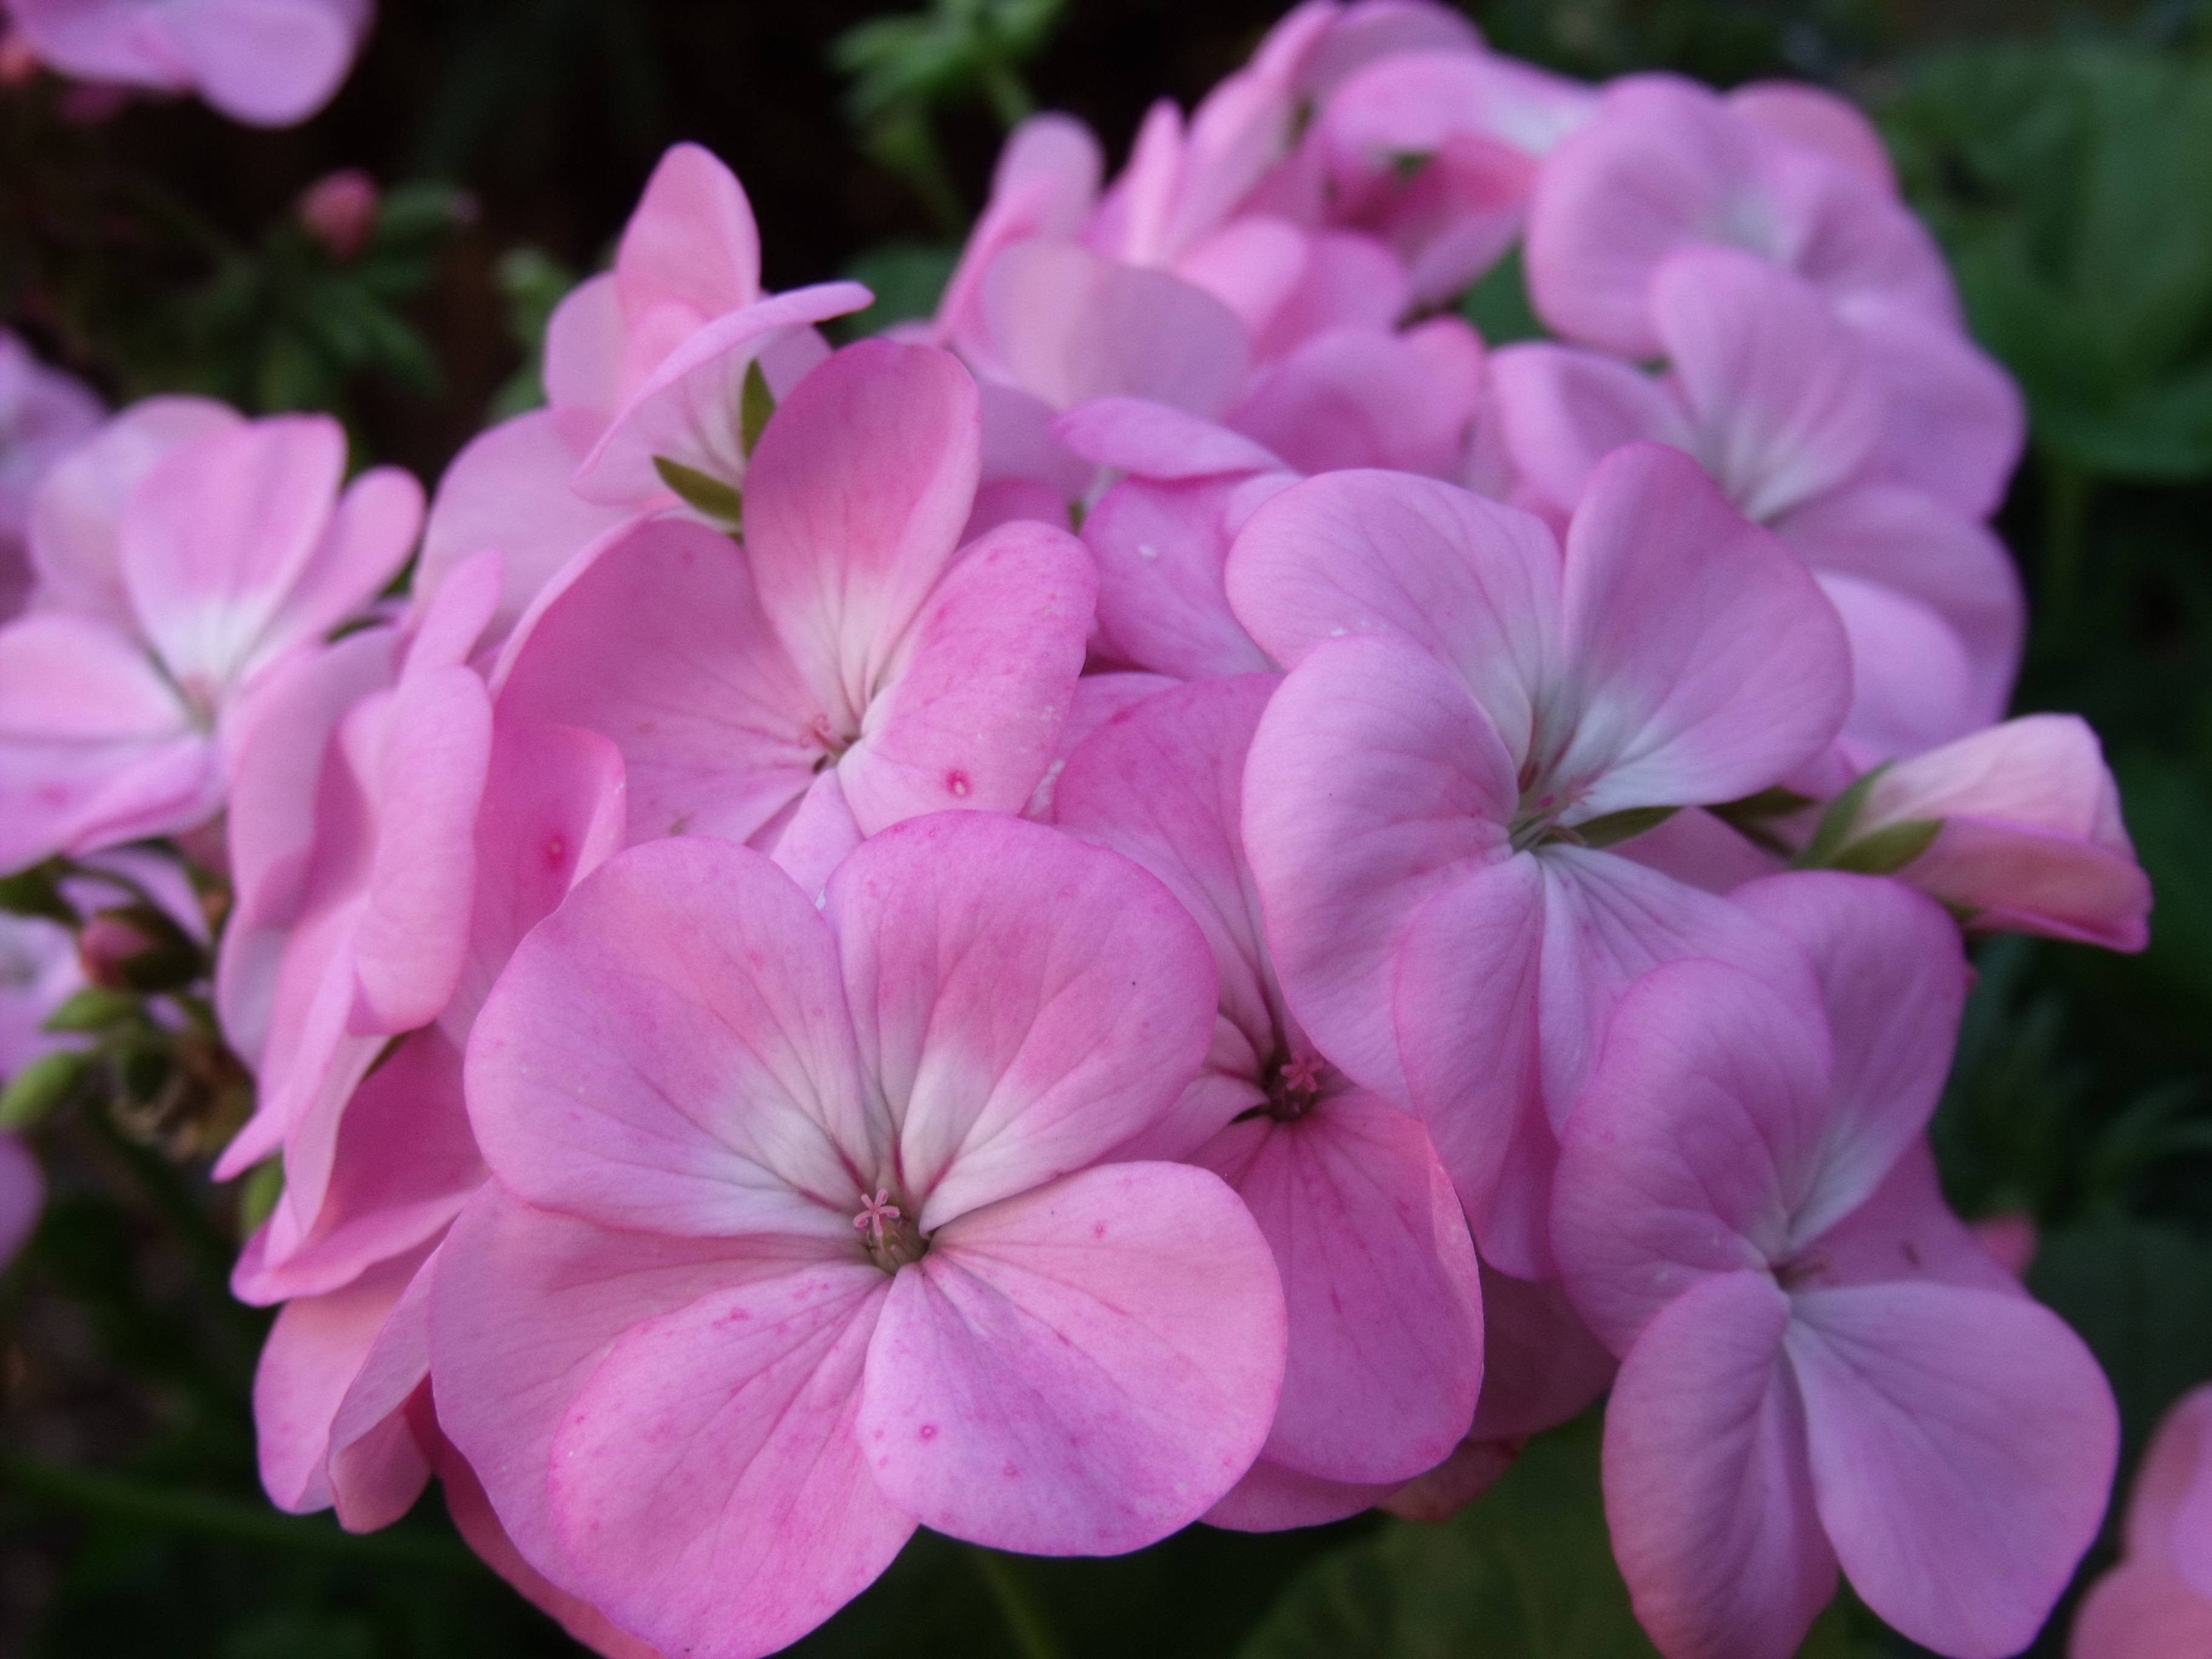
nature, blossom, plant, flower, petal, bloom, floral, color, natural, botany, colorful, garden, pink, flora, hydrangea, geranium, shrub, bright, macro photography, pink flowers, flowering plant, geraniaceae, annual plant, land plant, everlasting sweet pea, geraniales